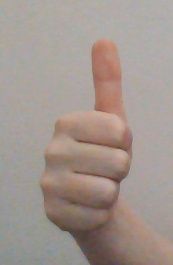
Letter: aleff